Warhammer: Mark of Chaos

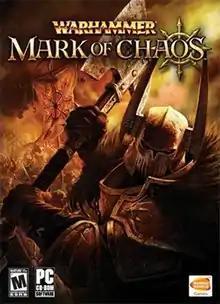
North American Windows cover art

Warhammer: Mark of Chaos is a real-time tactics game set in the "Warhammer" universe. It was developed by Black Hole Entertainment and co-published by Namco Bandai Games in North America and Deep Silver in PAL territories in November 2006.